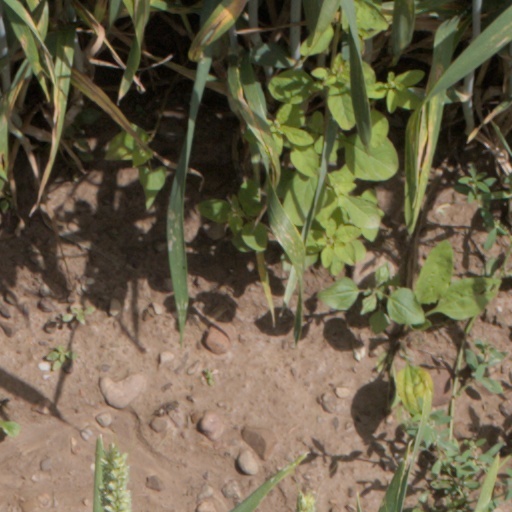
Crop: wheat